J. J. Putz

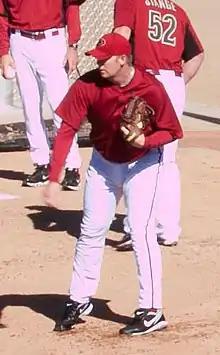
Putz with the Arizona Diamondbacks in 2011

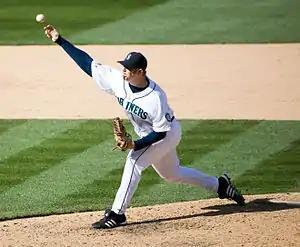
Putz with the Seattle Mariners in .

Joseph Jason Putz (born February 22, 1977) is an American former professional baseball relief pitcher. He played in Major League Baseball (MLB) for the Seattle Mariners, New York Mets, Chicago White Sox, and Arizona Diamondbacks.